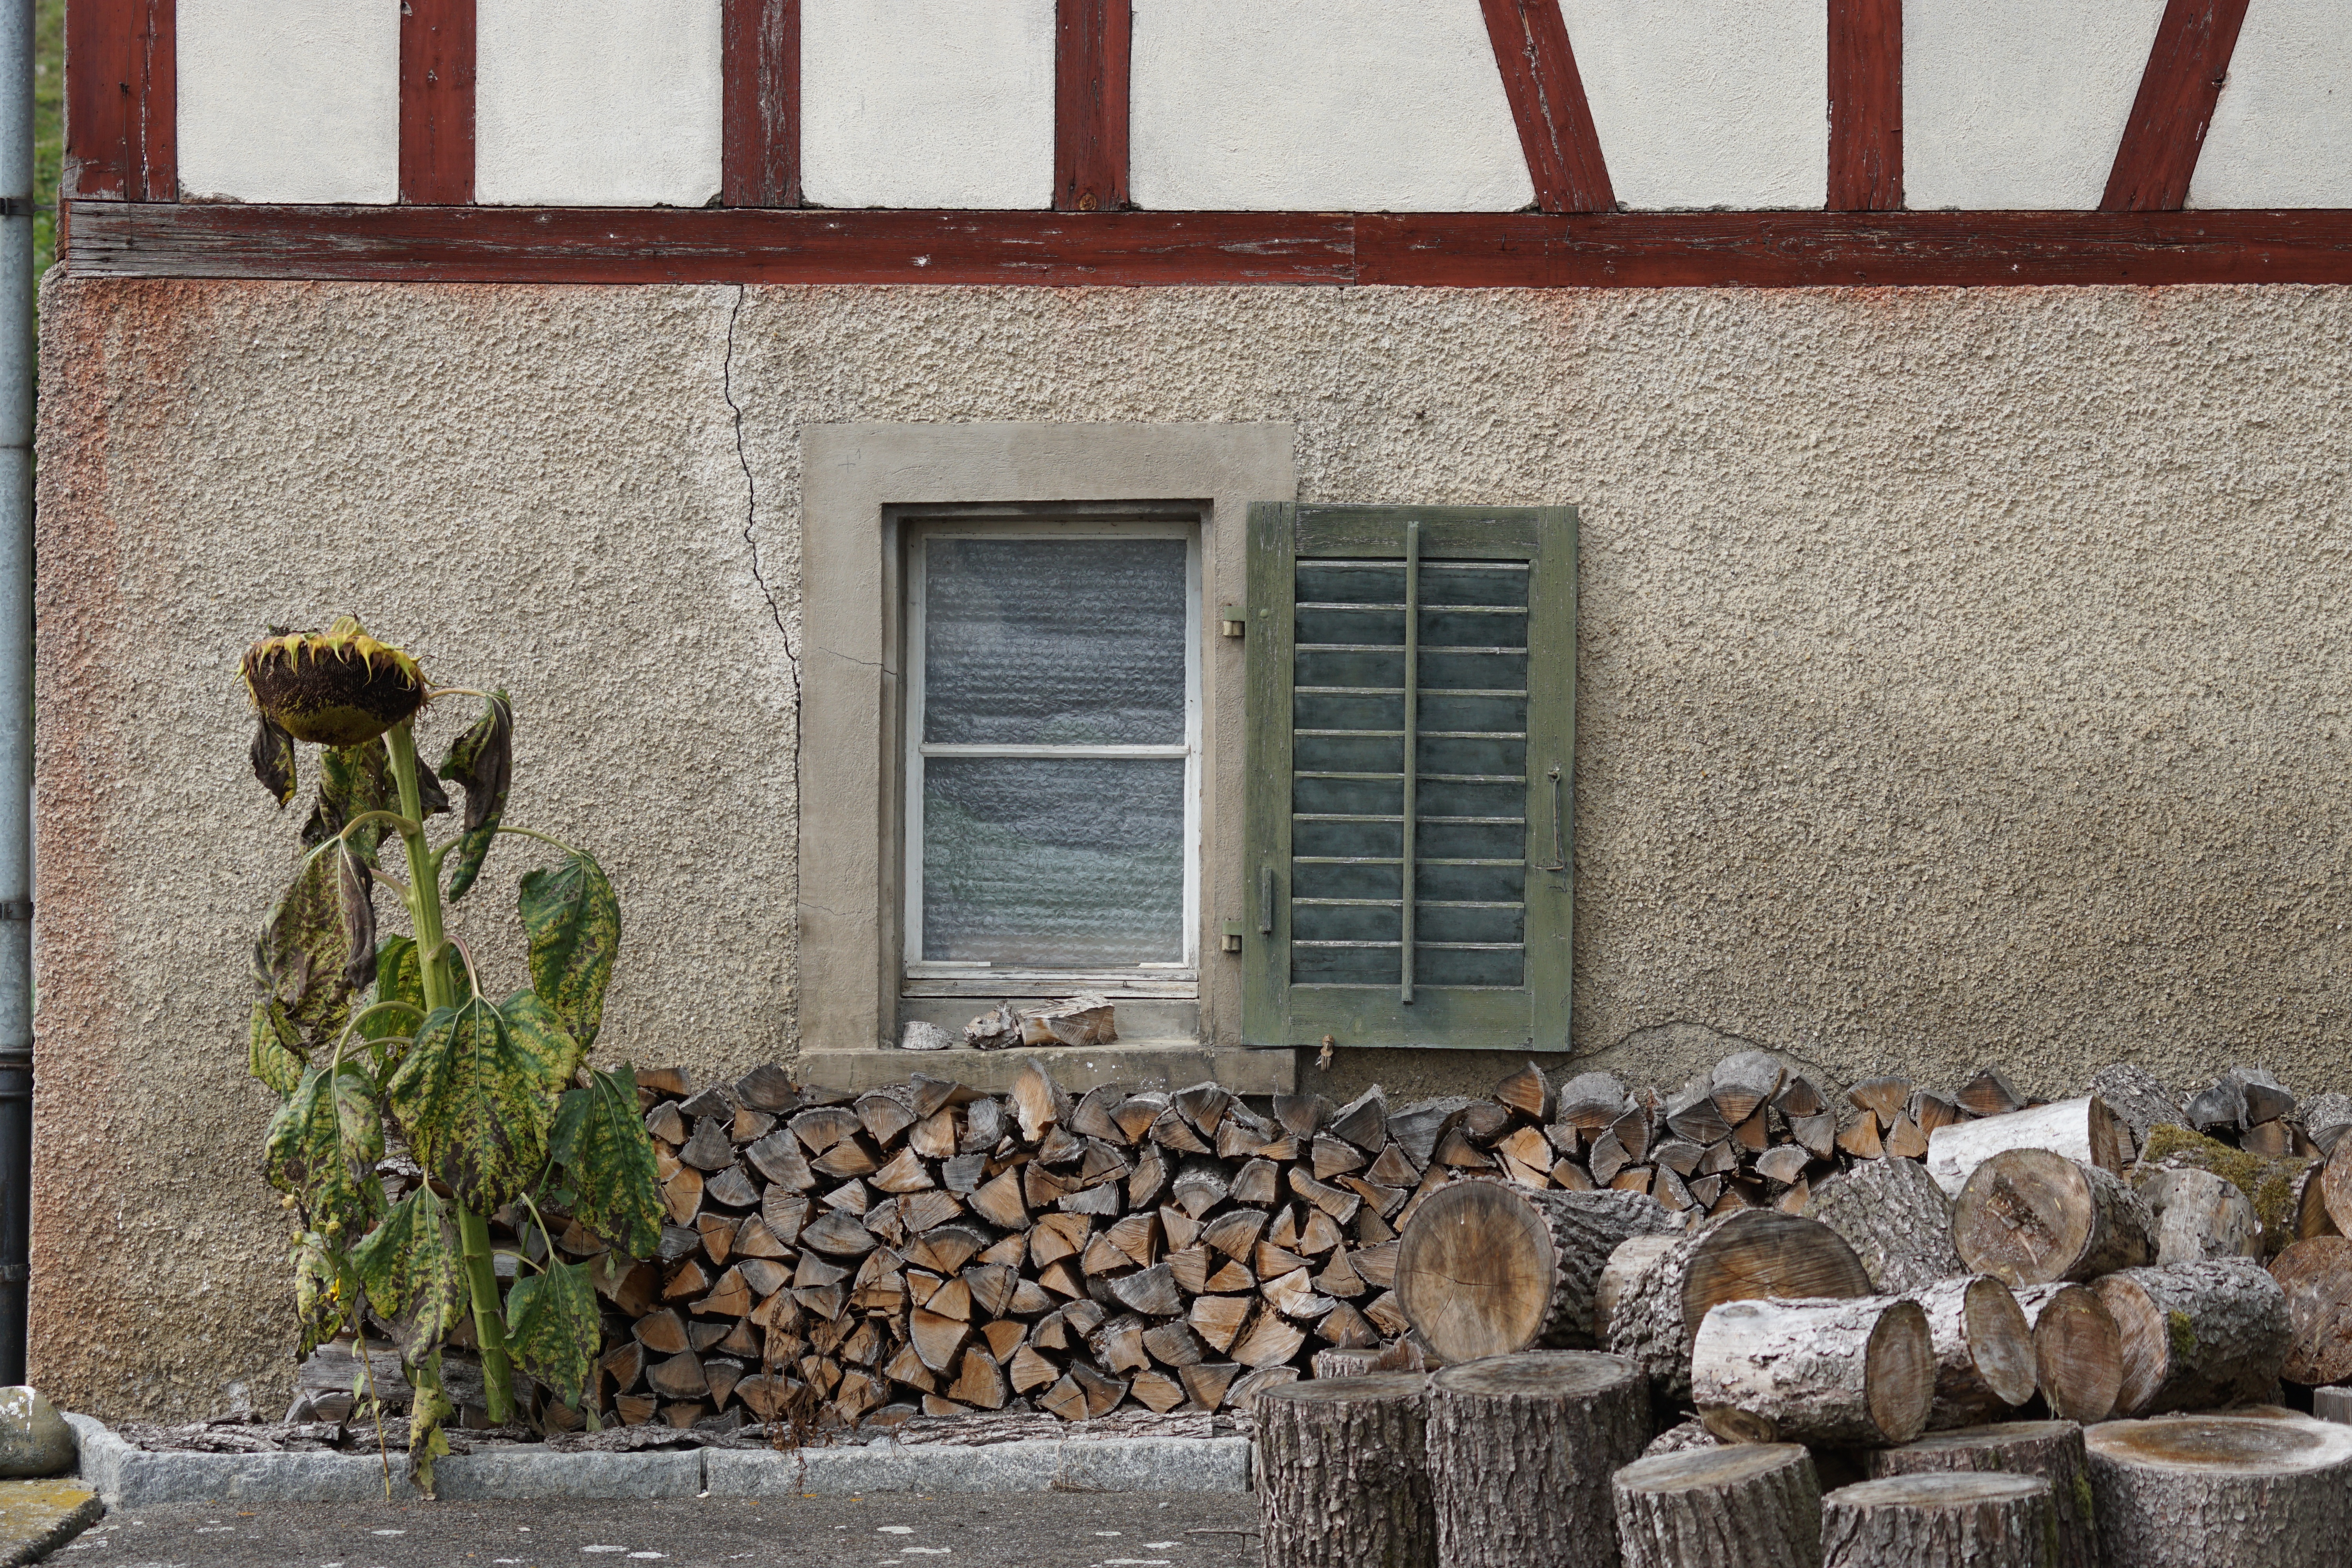
rock, wood, house, window, home, wall, facade, ruin, agriculture, brick, interior design, farmhouse, leave, break up, truss, abandoned place, timber framed house, darkened, urban area, ancient history